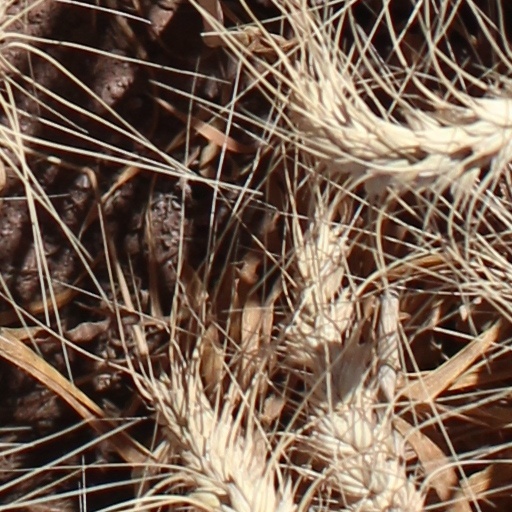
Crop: wheat